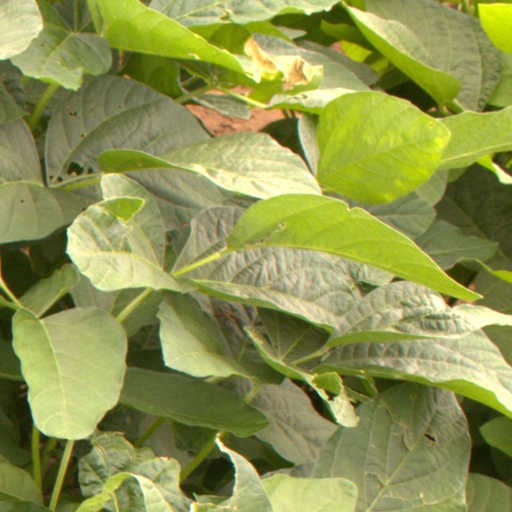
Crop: soybean